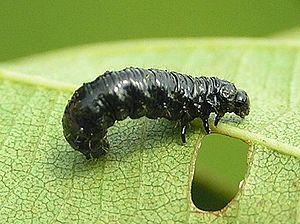
La Galéruque de l'aulne, Chrysomèle de l'aulne est une espèce très commune d'insectes coléoptères appartenant à la famille des Chrysomelidae, à la sous-famille des Galerucinae, qui peut se rencontrer en grand nombre. Ces pullulation peuvent alors occasionner des dégâts importants sur la plantes hôtes dont les larves dévorent les feuilles, presque toujours d'aulne blanc ou d'aulne glutineux.